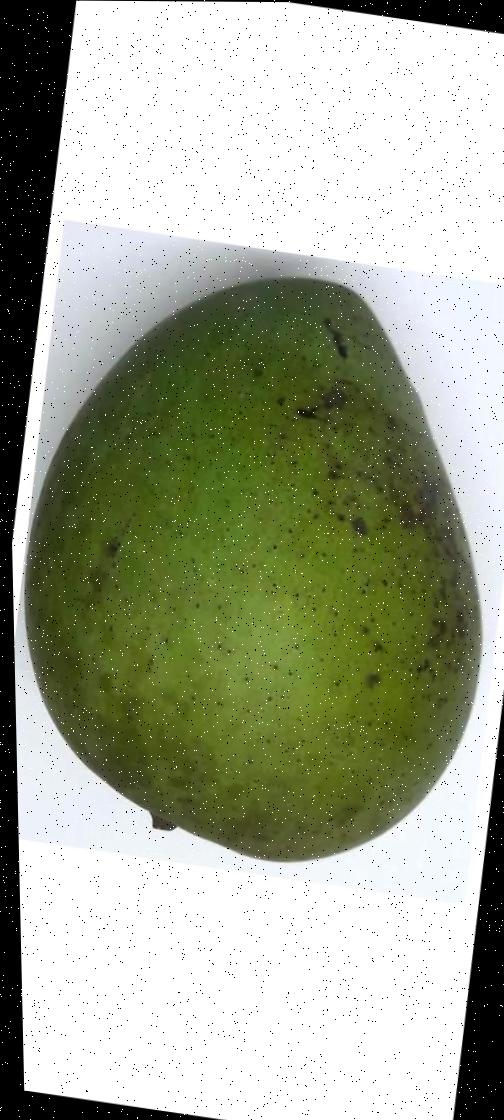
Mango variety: Harivanga